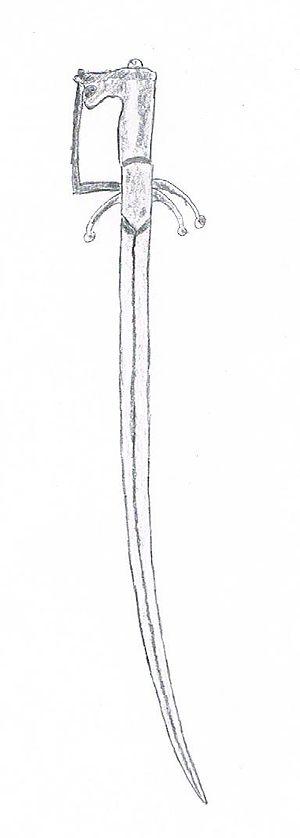
La Nimcha, de l'arabe Nim, désigne étymologiquement une arme courte alors que sa longueur est bien celle d'un sabre. C'est le sabre des cavaliers marocains dont la diffusion au sud de l'espagne et le nord de l'algérie a été assurée par les conquêtes et les contacts commerciaux avec les empires marocains.